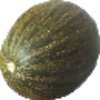
Label: Melon Piel de Sapo 1